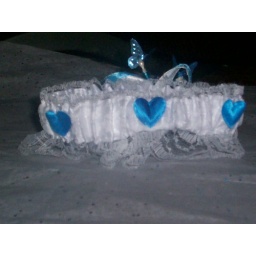
hearts in the back of a blue and white with blue sapphire beads and butterflies garder belt